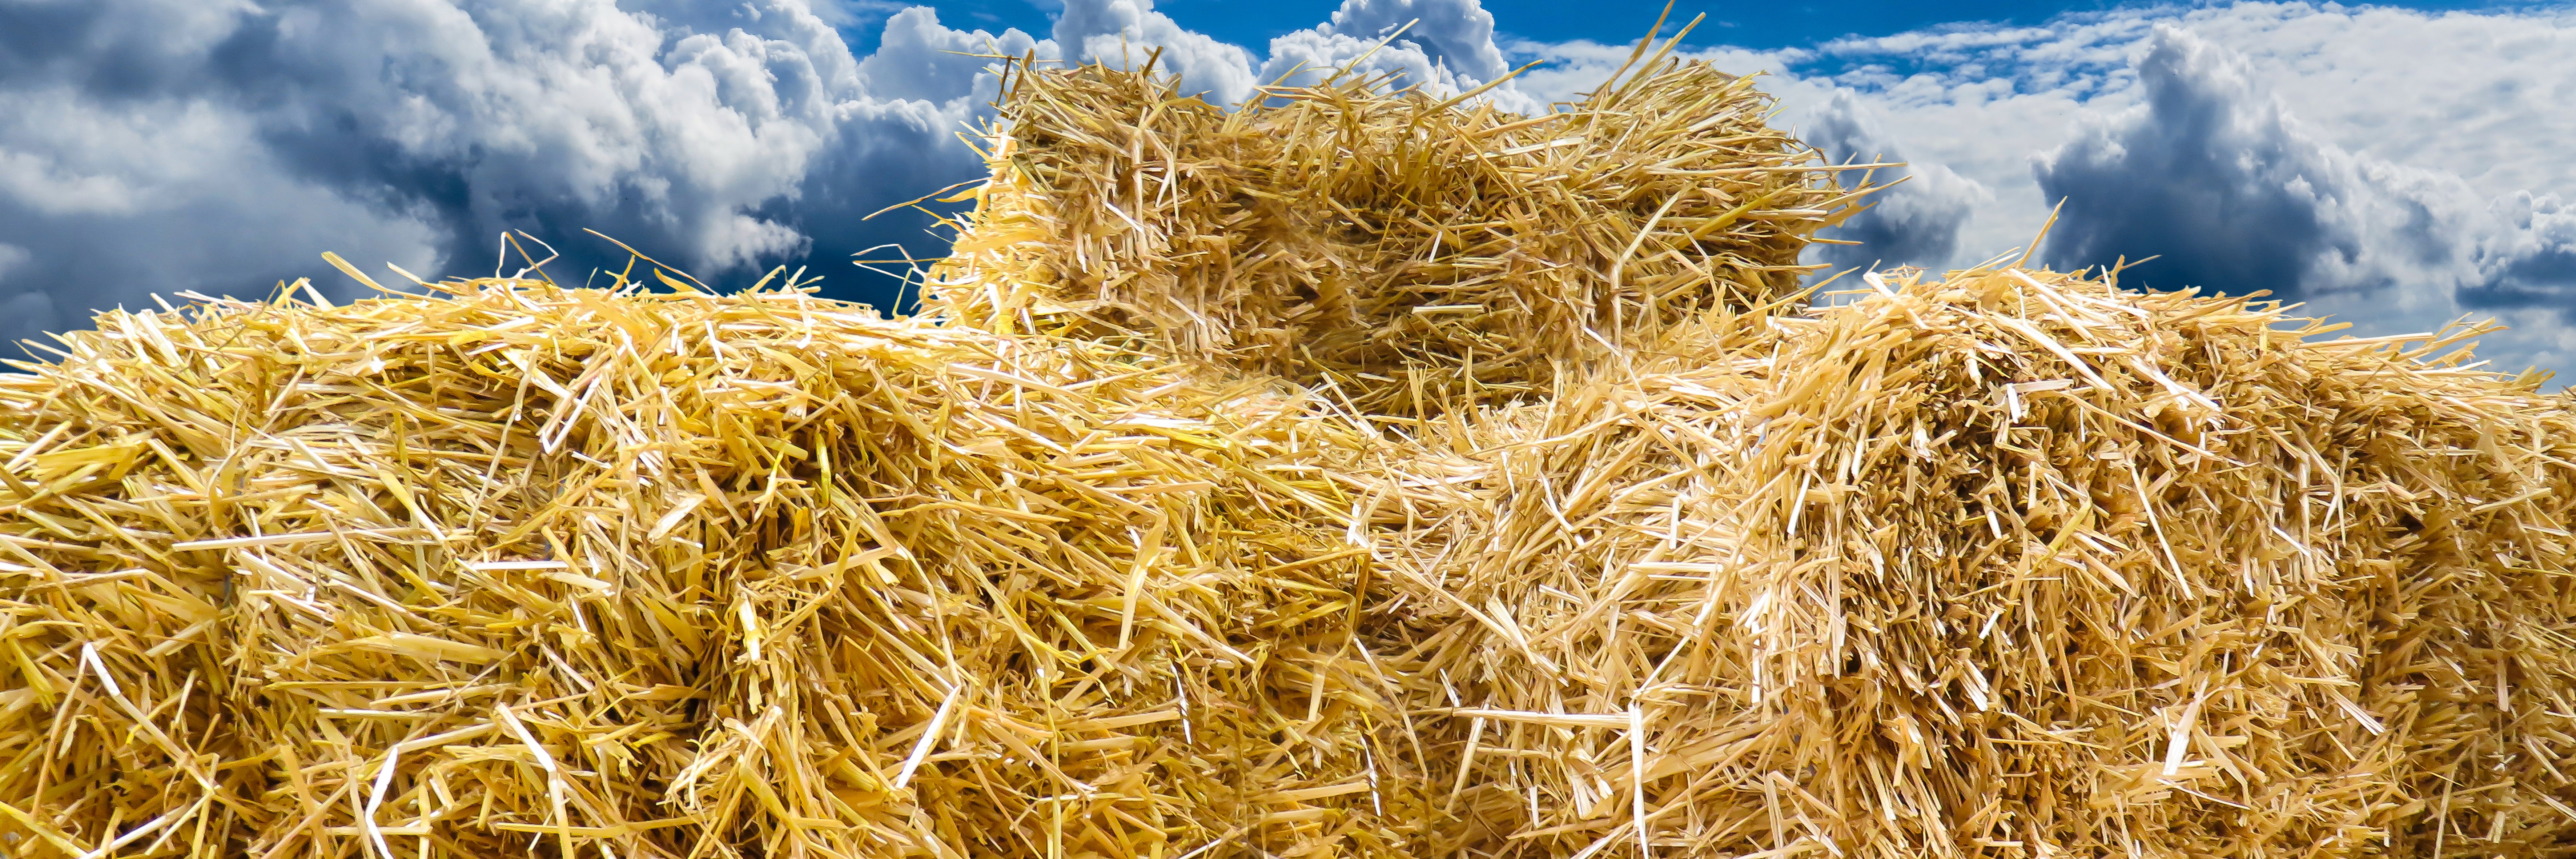
plant, field, wheat, food, harvest, crop, autumn, agriculture, clouds, grassland, straw, cornfield, harvested, round bales, straw bales, flowering plant, straw role, flyers, grass family, land plant